Rocchetta Mattei

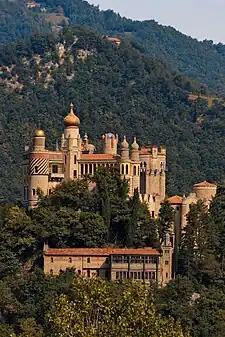
Rocchetta Mattei

Rocchetta Mattei is a fortress located on the Northern Apennine Mountains, on a hill which is 407 meters above sea level, in the locality of Savignano in the municipality of Grizzana Morandi, on the Strada Statale 64 Porrettana, in the Metropolitan City of Bologna.